Valen Low

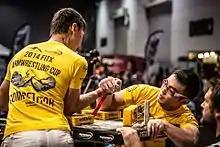
Valen Low vs Melvyn Loh in the Finals of the FitX Armwrestling Cup 2014

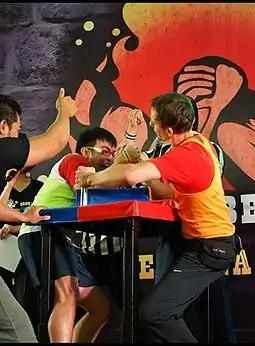
Valen Low vs Dmitry Motorin at the Pattaya International Armwrestling Championships

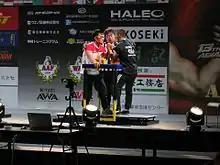
Valen Low at the Asia Armwrestling Championships 2014

In 2014, Low was invited by the Australian Armwrestling Federation (AAF) to compete in the FitX Armwrestling Cup during the FitX Sport & Fitness Expo. He travelled to Melbourne for the competition using the $1000 prize he won from the Shin Min Armwrestling Challenge earlier that year. The FitX competition was Southeast Asia and Oceania's biggest armwrestling competition that year. Low and a fellow Singaporean, Melvyn Loh Hao Jie, competed in the under 80 kg category. Low won his weight category and emerged as the champion of the senior under 80 kg category. He ranked 1st out of the other 7 competitors from Singapore, Malaysia, Australia, and New Zealand. Following the competition, Low ranked first in the under 80 kg weight class in Oceania, and his teammate, Melvyn Loh, ranked second. In 2015, Low ranked 4th and in 2016 he placed 3rd.